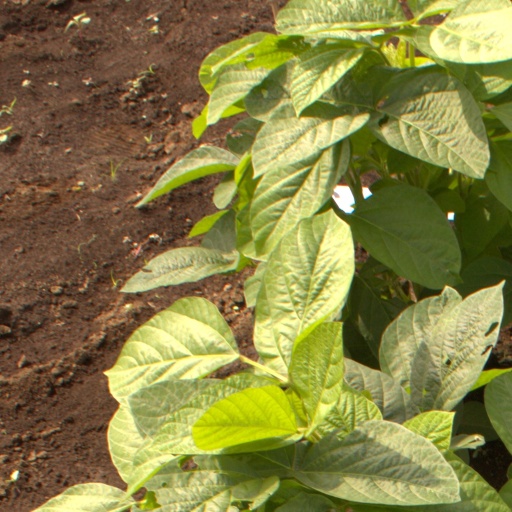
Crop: soybean